Lake Bluff, Illinois

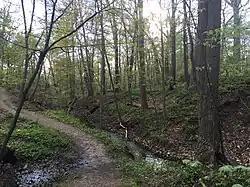
The main trail of Ravine Park

Lake Bluff is located in the North Shore area at (42.281, -87.849).